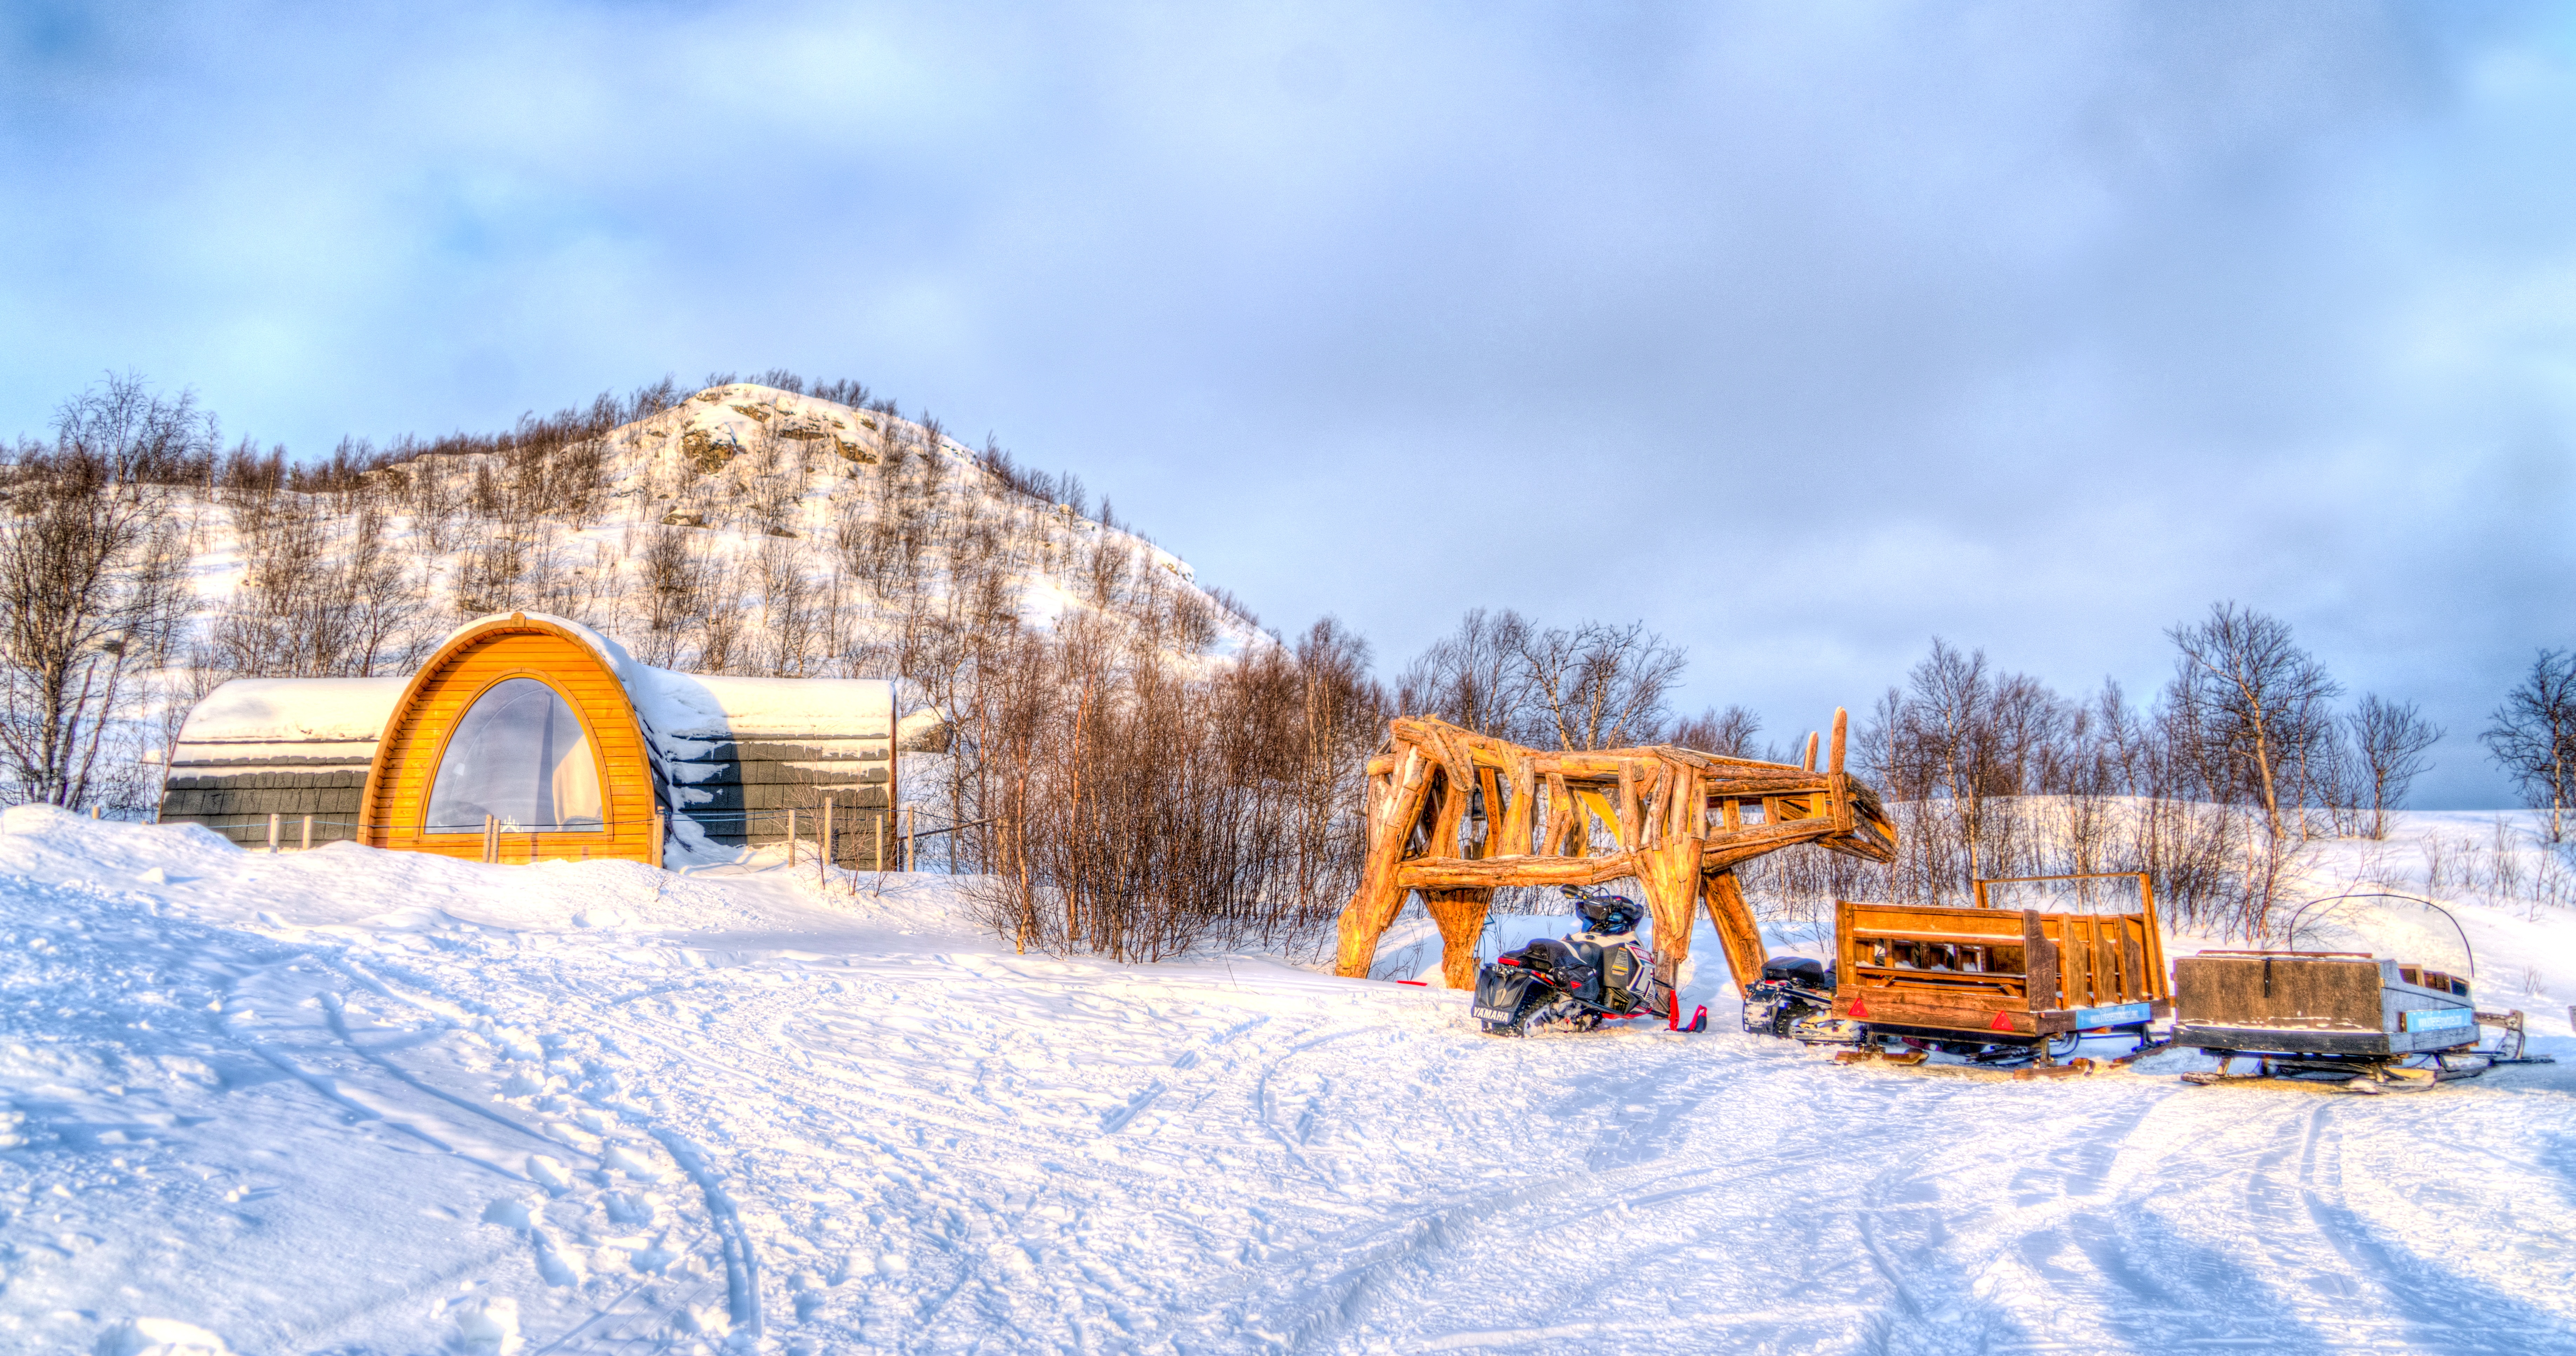
landscape, nature, outdoor, mountain, snow, winter, architecture, sky, sunset, mountain range, europe, scenic, scenery, weather, tourism, season, resort, mountains, piste, norway, scandinavia, wooden horse, kirkenes, geological phenomenon